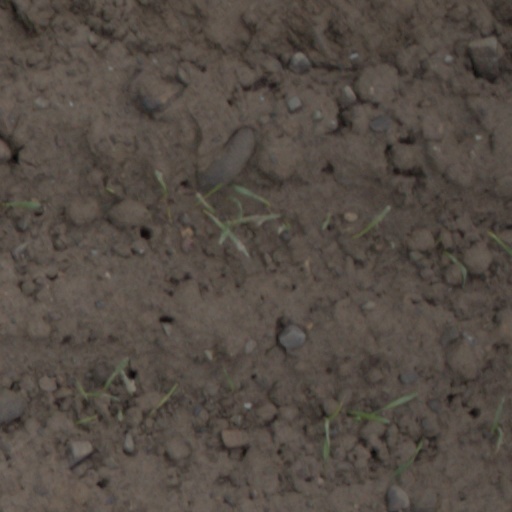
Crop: wheat